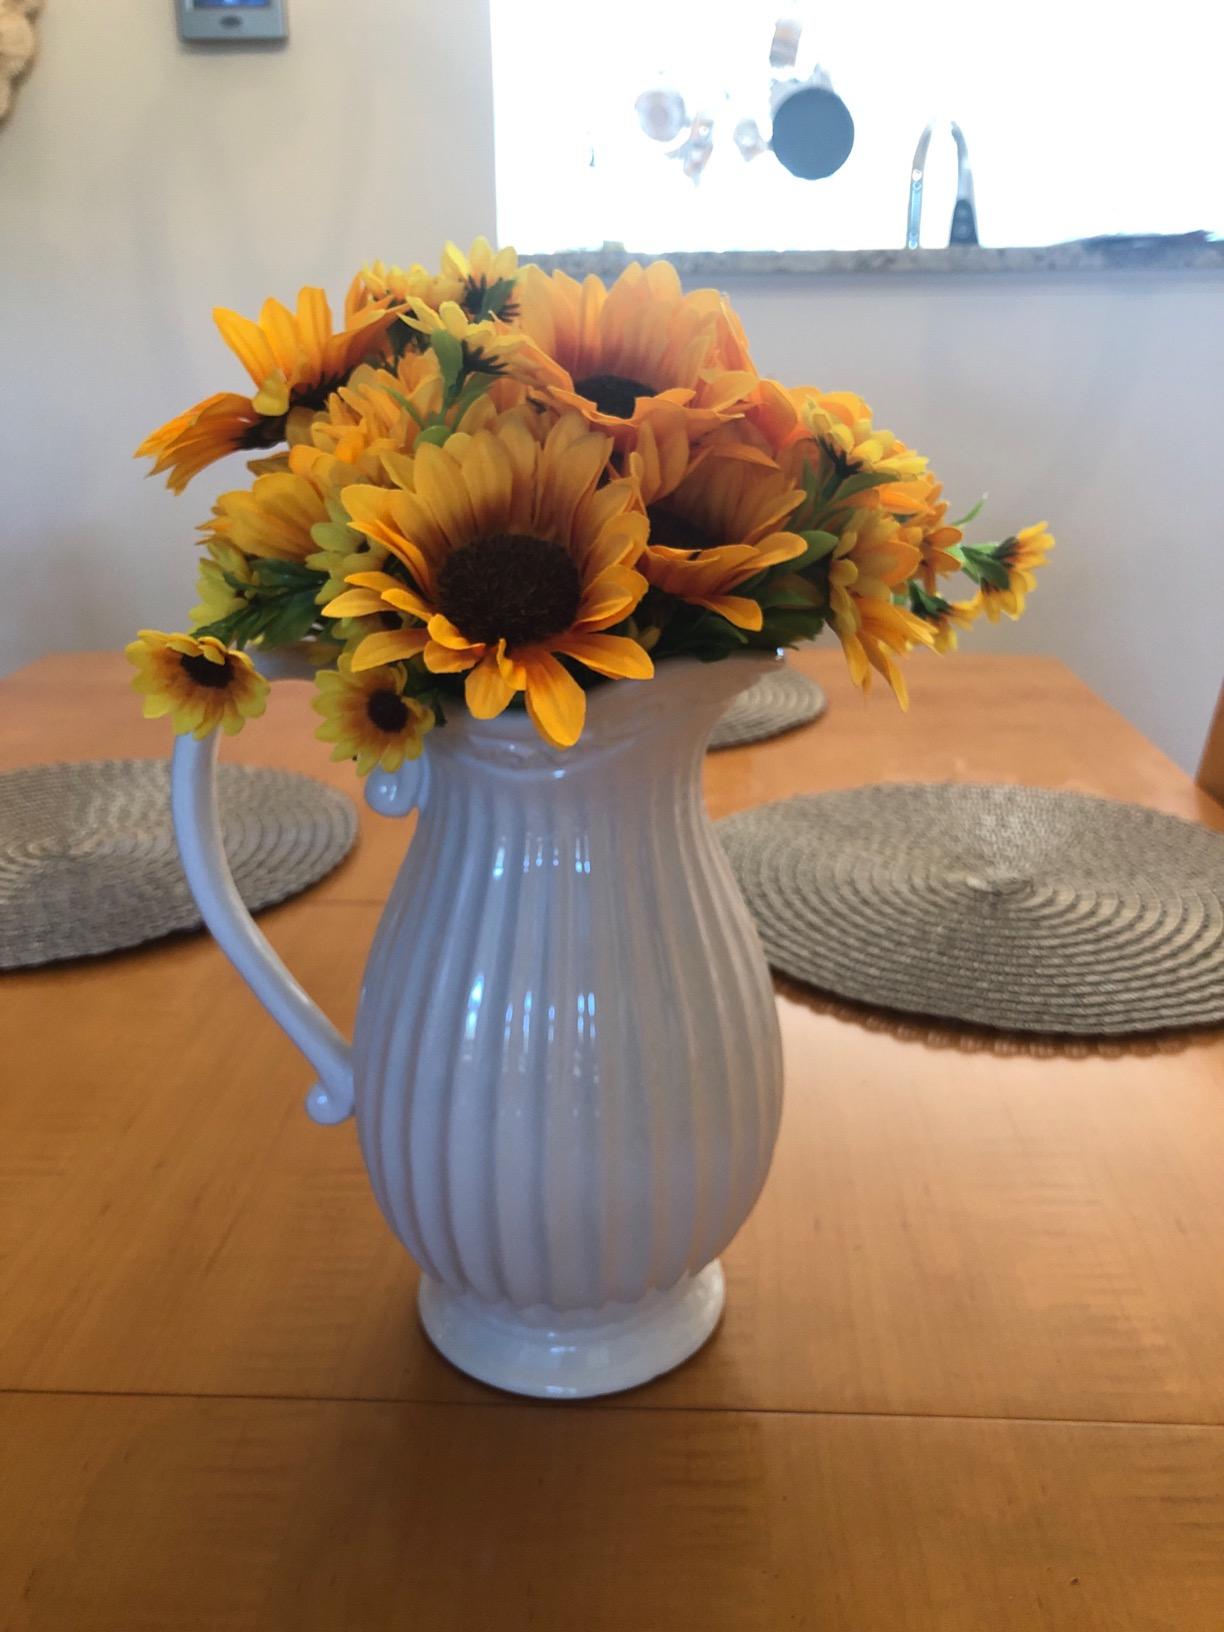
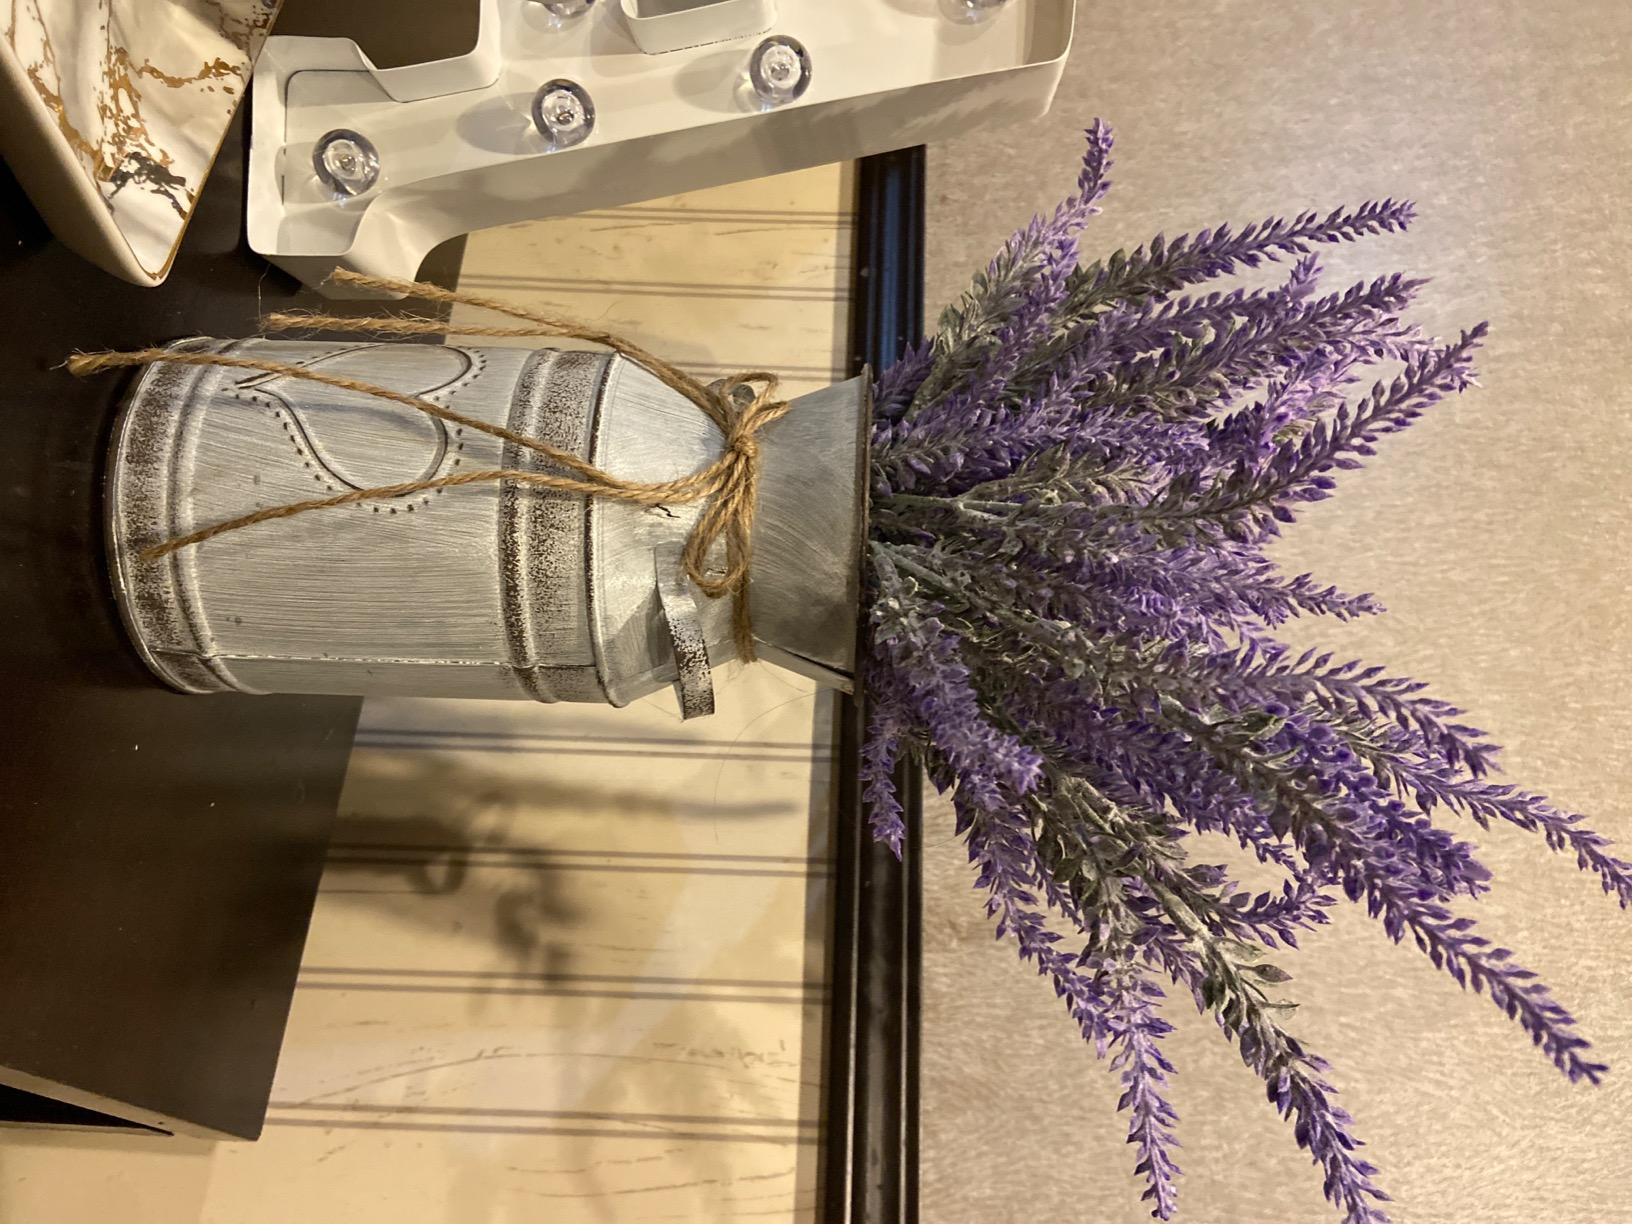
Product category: vase
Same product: no